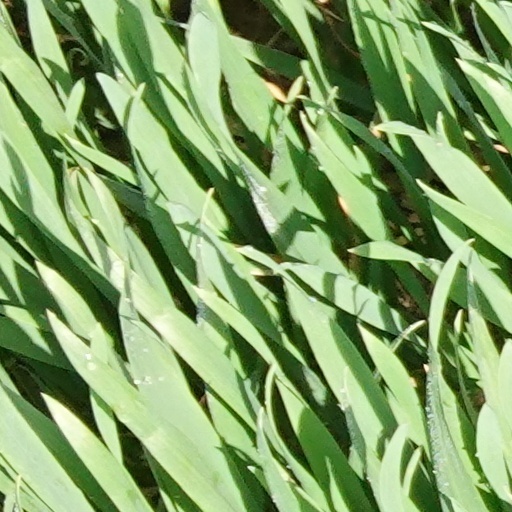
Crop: wheat